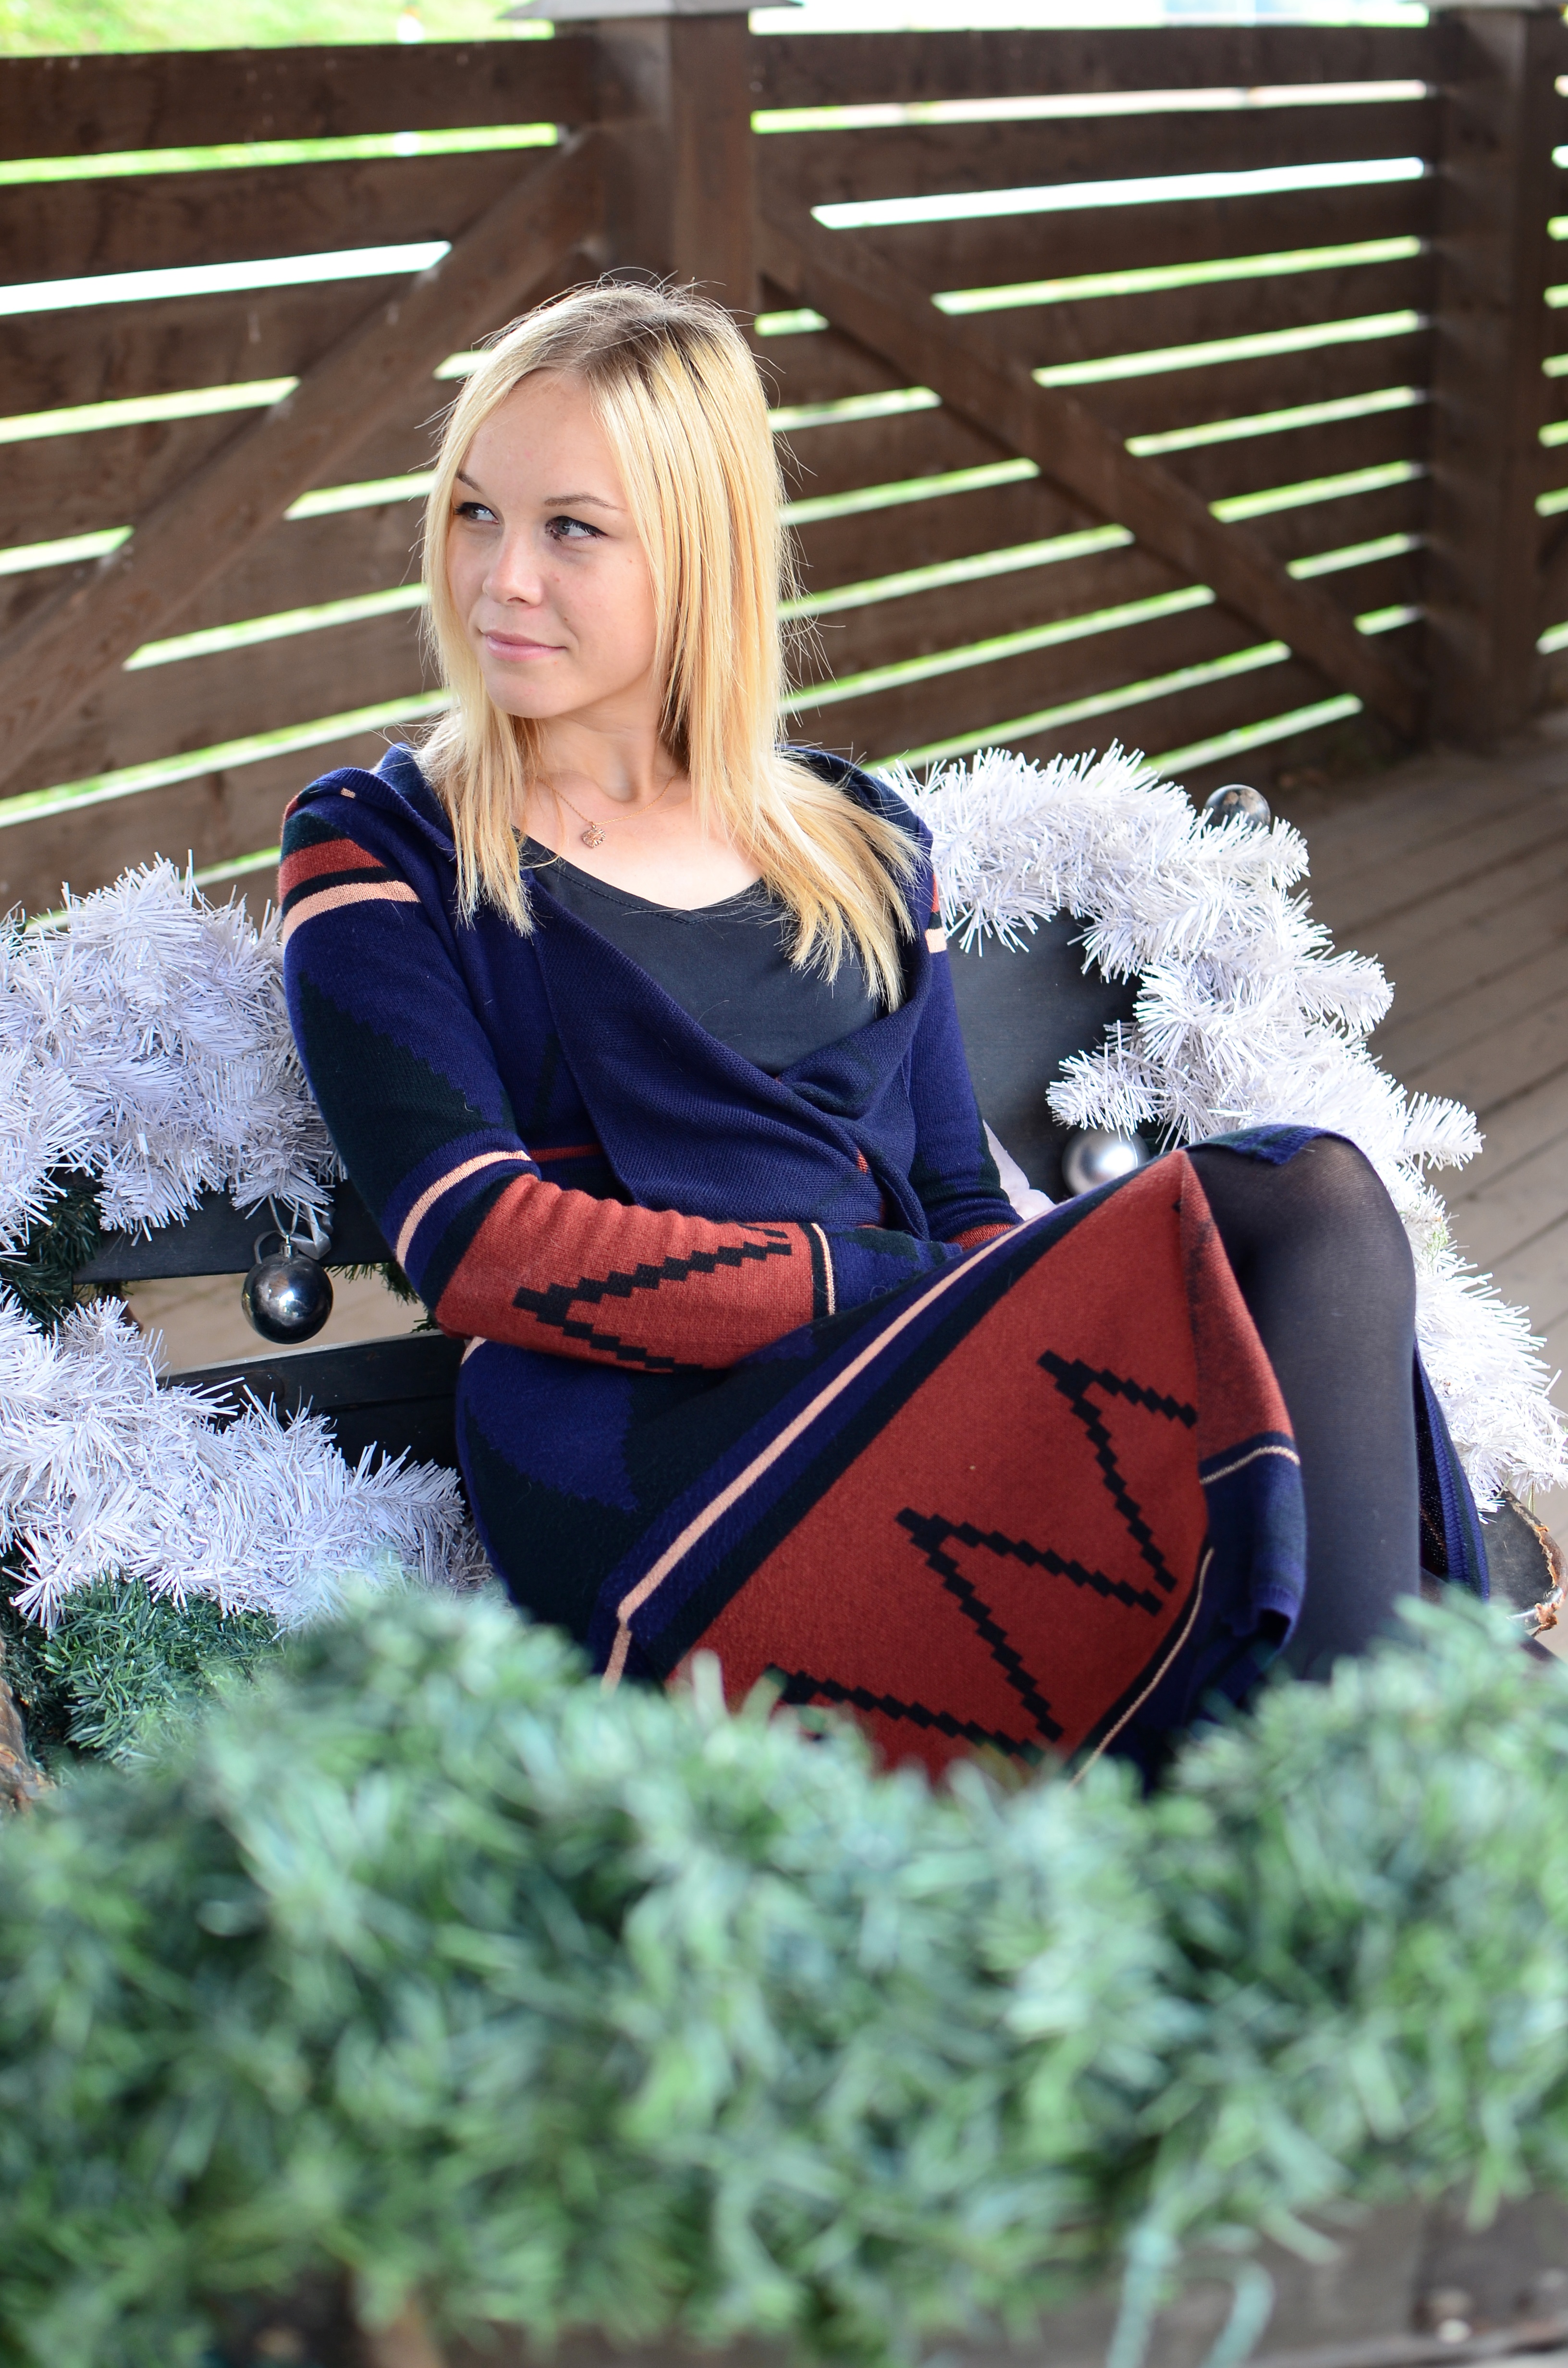
sitting, clothing, lady, cosplay, costume, anime